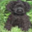
Label: dog